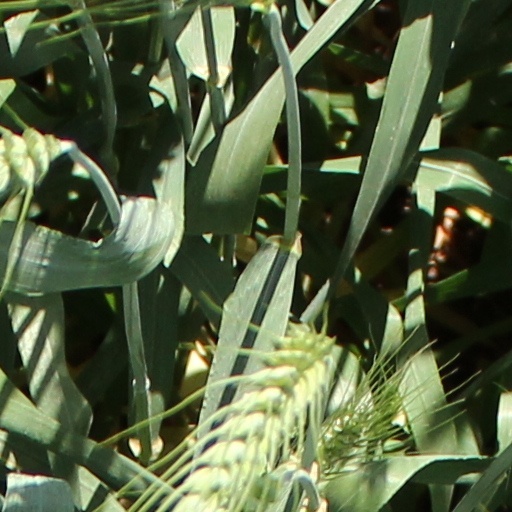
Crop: wheat